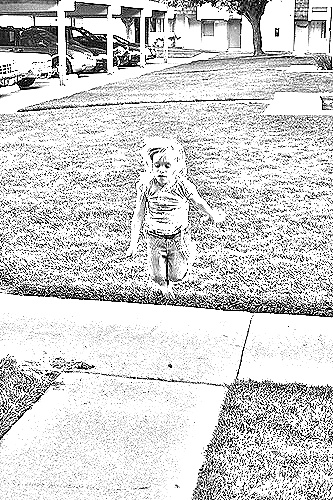
Portrait style: Sketch Portrait